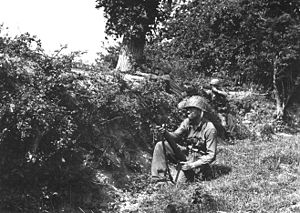
Operation Overlord / Problemer med moral og psyke
Amerikanske soldater bag en vold-hæk i Normandiet, 1944
Operation Overlord var kodenavnet for de Vestallieredes invasion af Normandiet i 2. verdenskrig. Operationen havde til formål at trænge tyskerne ud af et område i Nordfrankrig, som derefter kunne bruges som basis for befrielsen af Frankrig og det øvrige Nordvesteuropa. Operationen omfattede dels selve landgangen i Normandiet den 6. juni 1944 og de følgende operationer indtil udgangen af august, hvor de allierede arméer havde befriet Paris og de tyske hære havde trukket sig tilbage over Seinen.